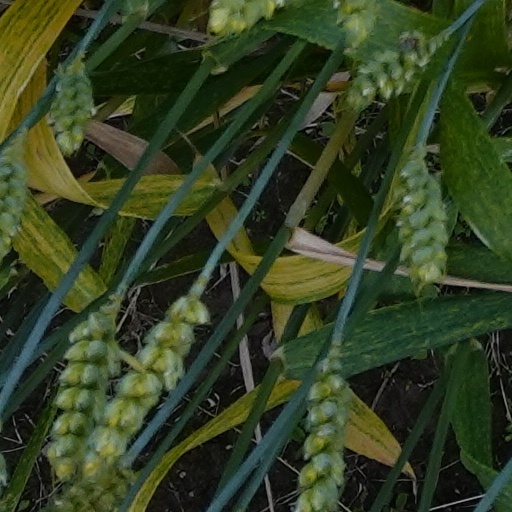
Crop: wheat